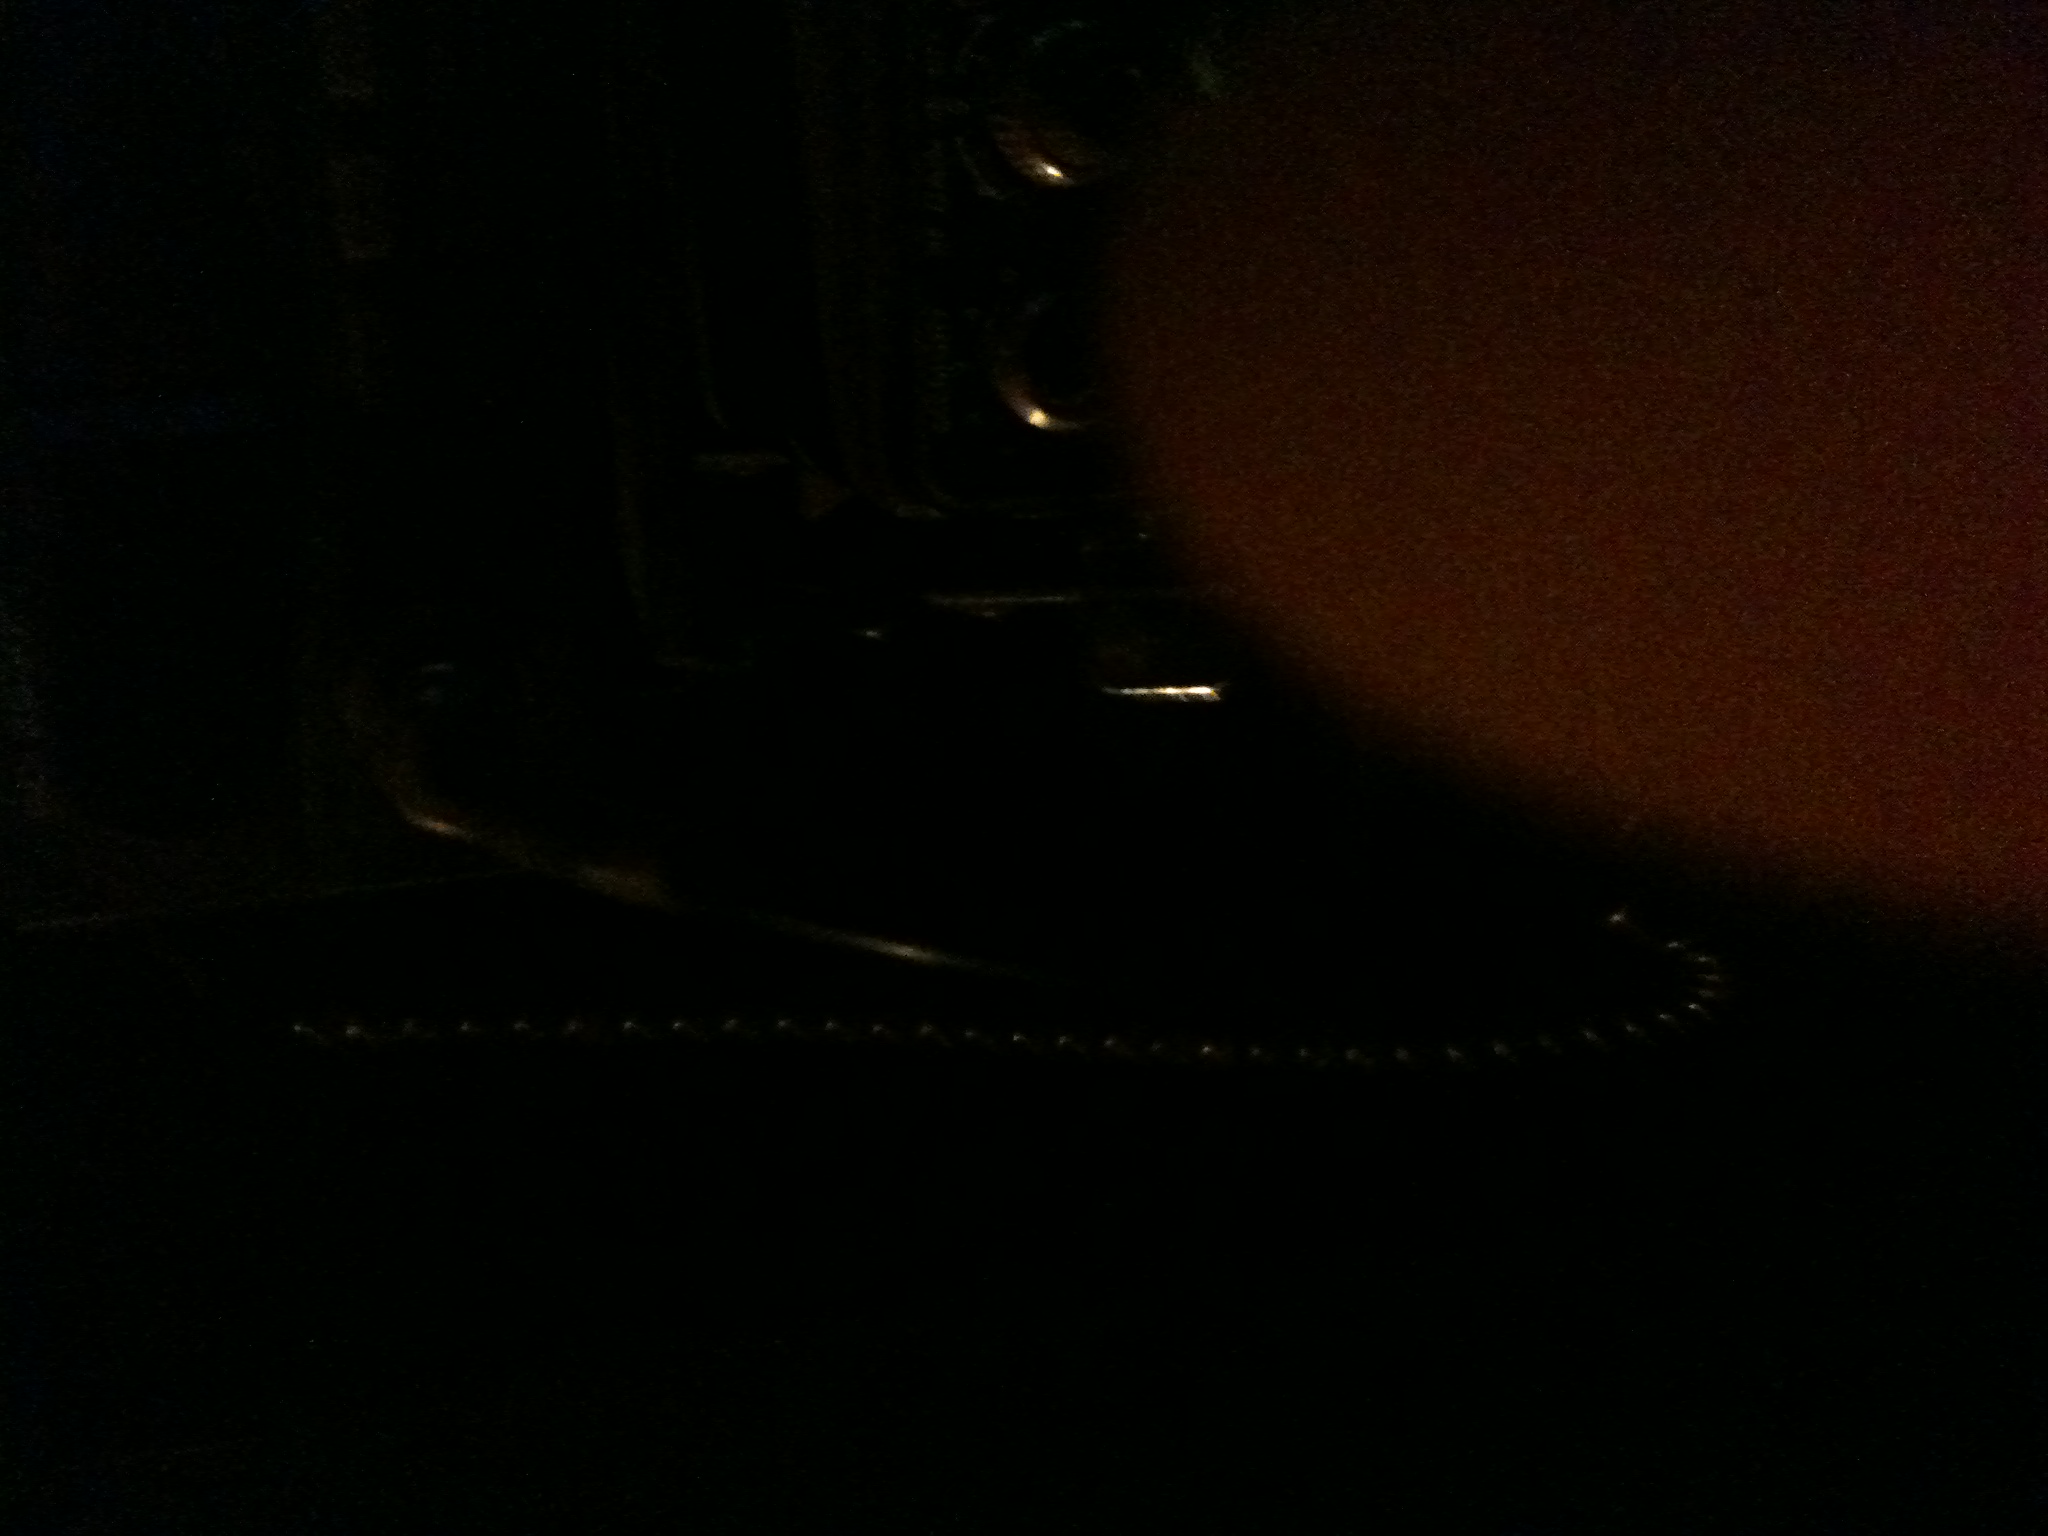Question: What numbers are on the display
Answer: unanswerable